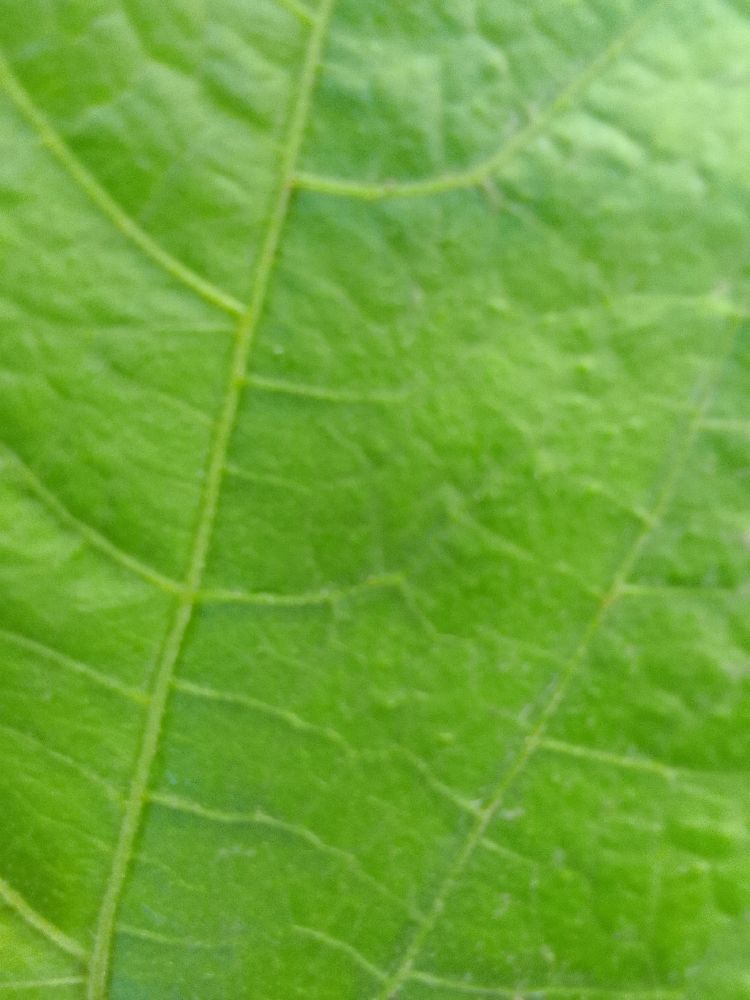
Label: healthy